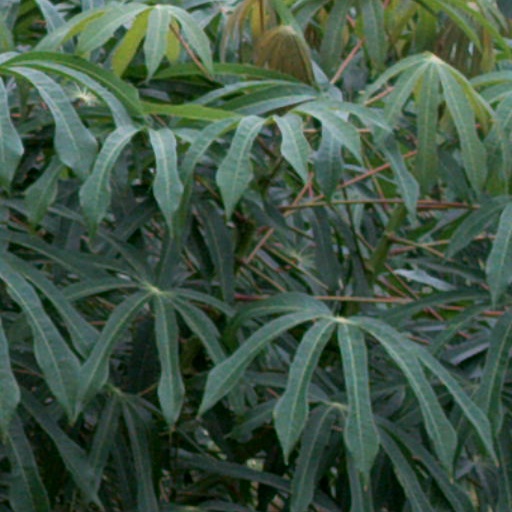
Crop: cassava